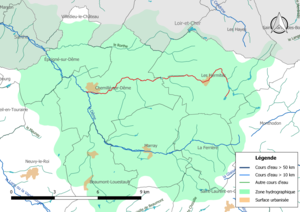
Carte du cours d'eau «
La Dêmée est un cours d'eau français qui coule dans le département d'Indre-et-Loire. C'est un affluent de la Dême en rive droite et donc un sous-affluent de la Loire.